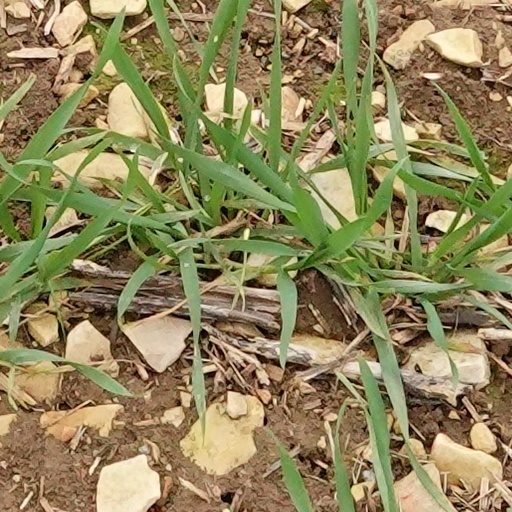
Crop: wheat